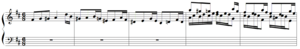
Anton Reicha - sujet de la fugue n°8 des 36 fugues, op.36
Les Trente-six fugues constituent un recueil de pièces pour piano-forte composées par Antoine Reicha, de 1797 à 1803, et publiées à Vienne en 1805. Elles présentent un « nouveau système » pour la composition des fugues. L'ensemble porte parfois le numéro d'op.36 dans le catalogue des œuvres du compositeur tchèque.